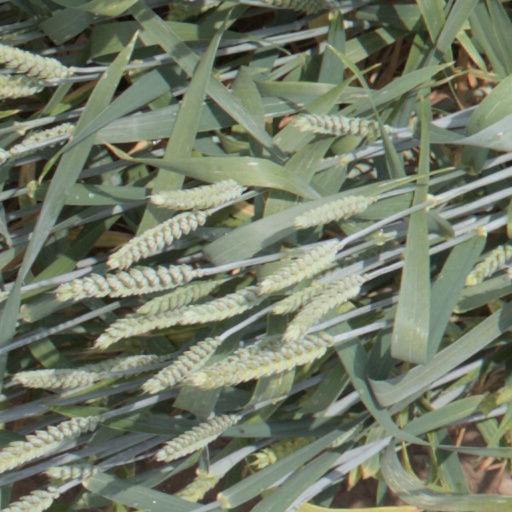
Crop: wheat